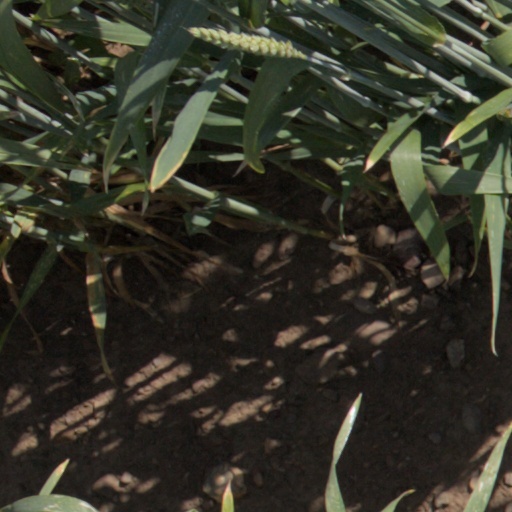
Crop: wheat